Koblenz-Winningen Airport

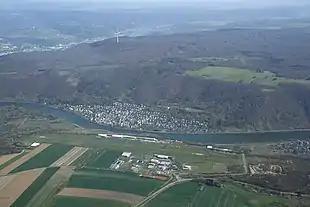
Location of the Koblenz-Winningen Airport on a plateau above the Moselle

Koblenz-Winningen Airport is a regional airport in Germany . It supports general aviation with no commercial scheduled airline service.